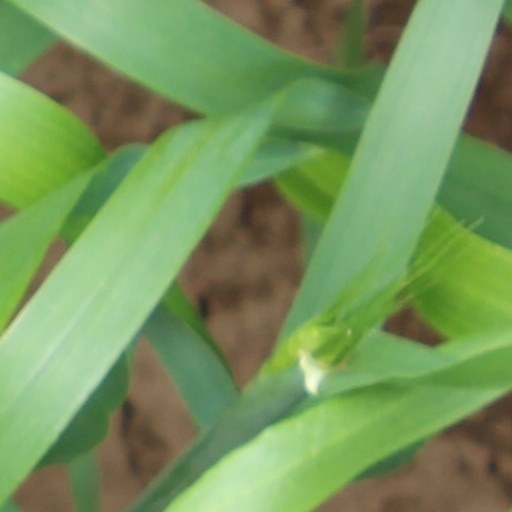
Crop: wheat